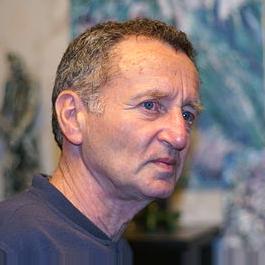
Age: 67